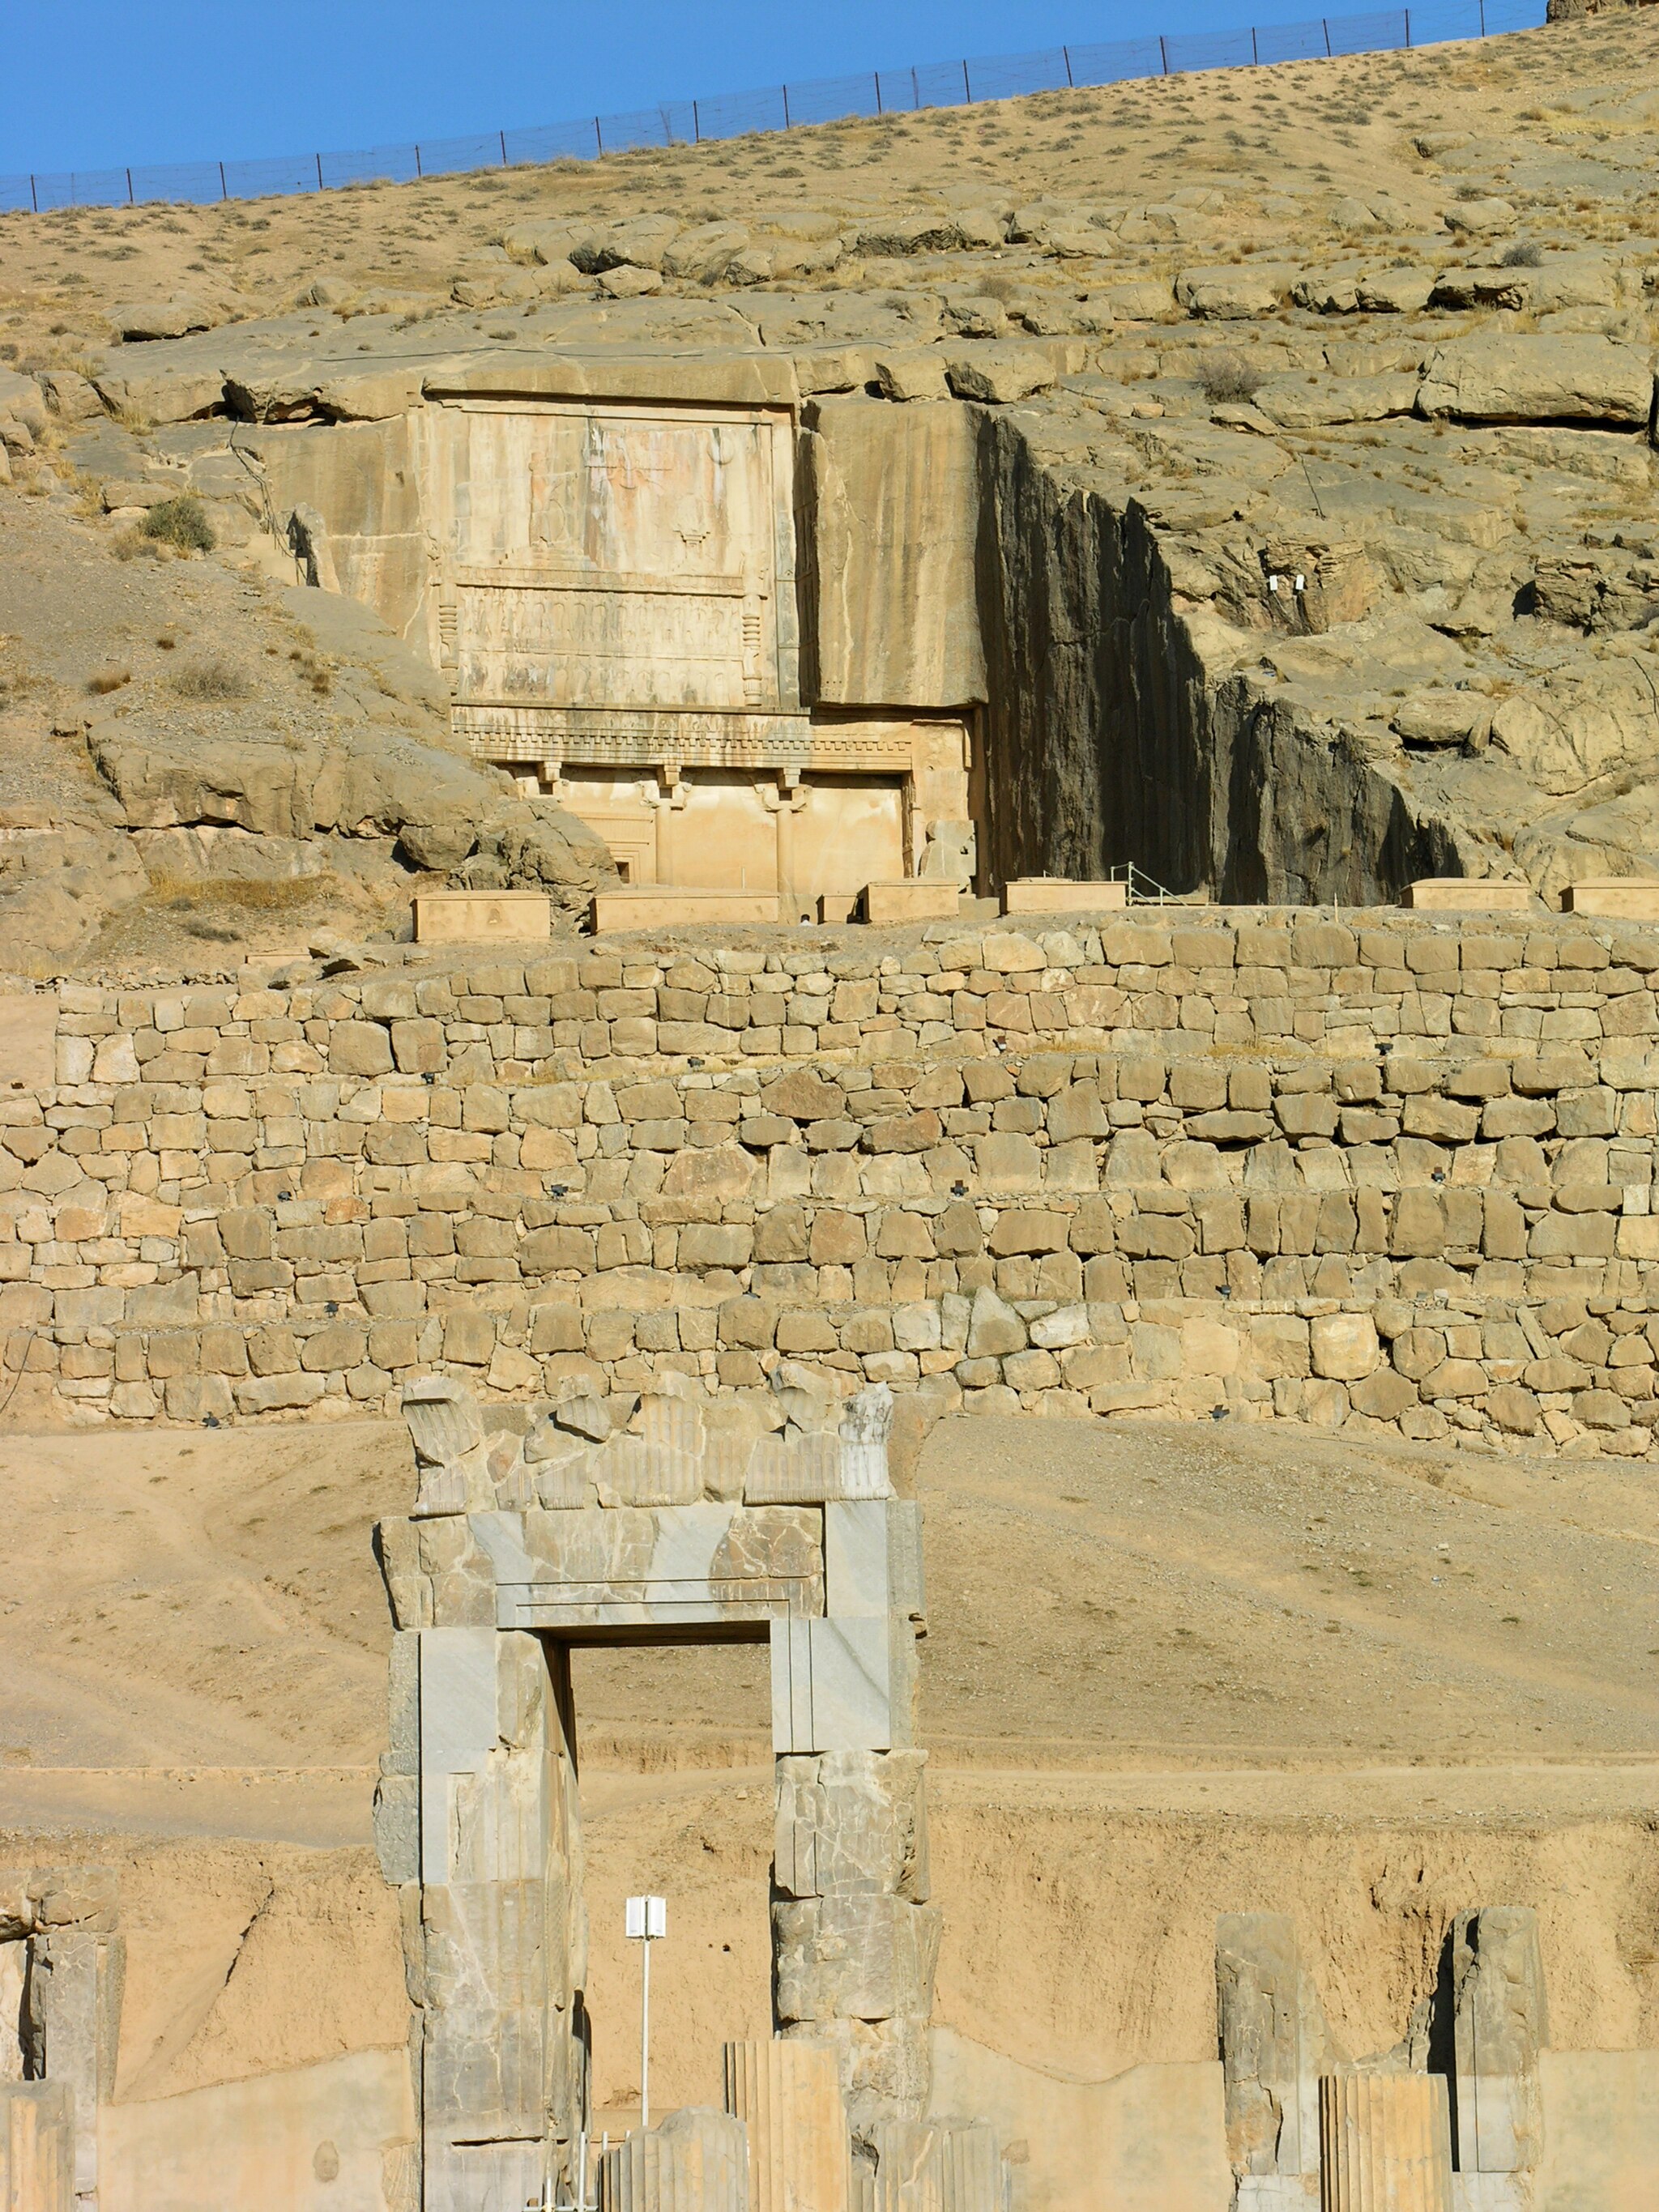
Title: Persepolis 24.11.2009 11-27-34
Description: Iran , Hall of 100 columns
Date: 2009-11-24
Categories: Taken with Nikon Coolpix 8800, Files with coordinates missing SDC location of creation, 2009 in Persepolis, Iran photographs taken on 2009-11-24, Files by User:simisa, Remote views of Artaxerxes III Tomb